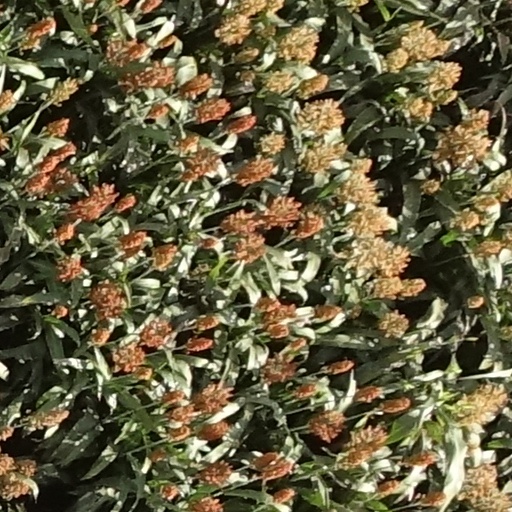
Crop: sorghum